Charles Alwis Hewavitharana

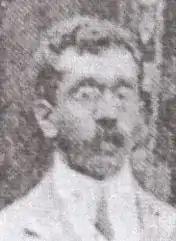
Dr C.A.Hewavitharana.

Charles Alwis Hewavitharana, FRCS, LRCP was a Ceylonese (Sinhalese) physician who played a significant role in Sri Lanka's Independence and Buddhist Revival movements. He was the brother of Anagarika Dharmapala.